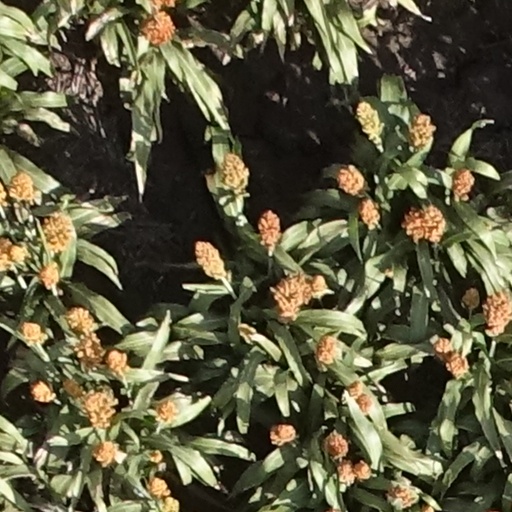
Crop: sorghum